Cassiopea andromeda

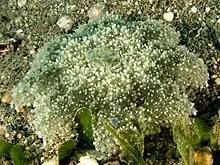
Symbiotic relationship between "C. andromeda" and algae

As a cnidarian, this jellyfish has an asexual and sexual reproduction. It reproduces by budding when it is in a polyp form. When it is in a medusa form, it reproduces sexually. The medusa female produces the eggs and keeps them. As the male produces the sperm and releases them in the water, the female uses its tentacles to bring the sperm to fertilize its eggs.